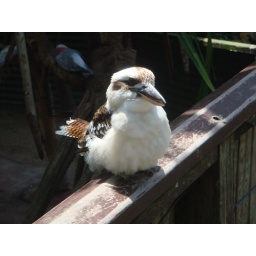
This bird makes a noise like a monkey in pain